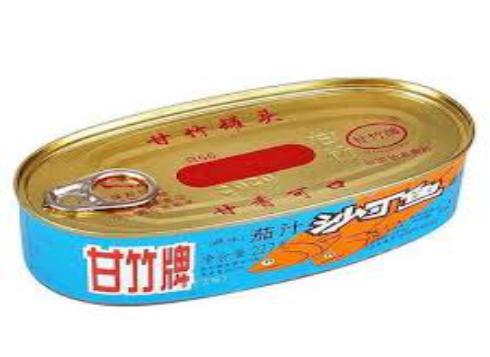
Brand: ganningpai
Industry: Food